Seal hunting

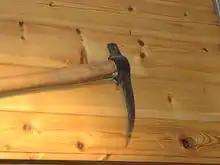
A "hakapik"

Growing from the international Grand Banks fishery, the Newfoundland hunt initially used small schooners. Kill rates averaged 451,000 in the 1830s, and rose to 546,000 annually during the first half of the next decade, which led to a marked decline in the harp seal population that in turn adversely impacted profits in the sealing industry.